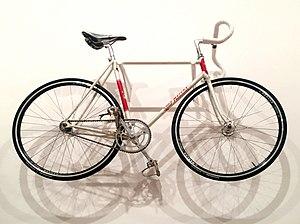
Vélo de Jan Fabre utilisé lors de son non-record.
Le Record de Jan Fabre, intitulé en réalité Une tentative de ne pas battre le record du monde de l’heure établi par Eddy Merckx à Mexico en 1972 est une performance artistique de l'artiste belge Jan Fabre qui s'est déroulée le 29 septembre 2016 au Vélodrome Georges-Préveral au Parc de la Tête d'Or à Lyon en France.